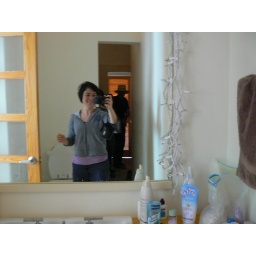
in David's bathroom - another friend (and the former Mayor of Marfa) who made his own house